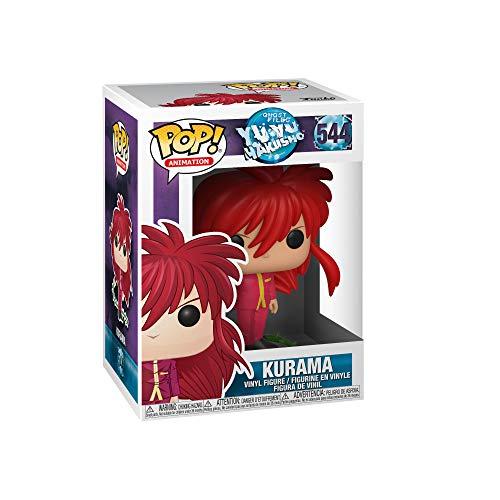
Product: Funko Pop! Animation: Yu Hakusho - Kurama
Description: From Yu Yu hakusho, Kurama, as a stylized POP vinyl from Funko.
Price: $8.07
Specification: ProductDimensions:2.5x2.5x3.8inches|ItemWeight:4.8ounces|ShippingWeight:6.4ounces(Viewshippingratesandpolicies)|ASIN:B07N5XR3H5|Itemmodelnumber:38720|Manufacturerrecommendedage:6yearsandup